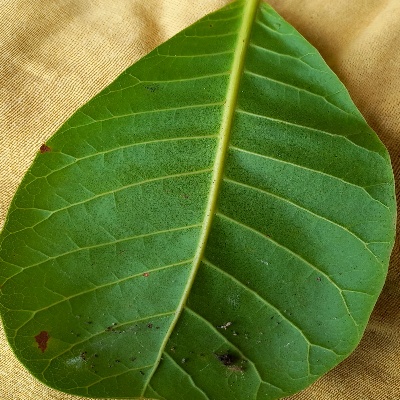
Crop: Cashew
Condition: anthracnose